University District (Spokane, Washington)

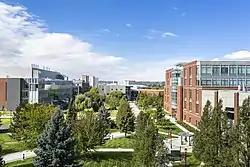
WSU Health Sciences Spokane Campus in 2015

The University District spans across parts of four Spokane neighborhoods Riverside, East Central, Logan, and Emerson/Garfield and comprises three main areas.